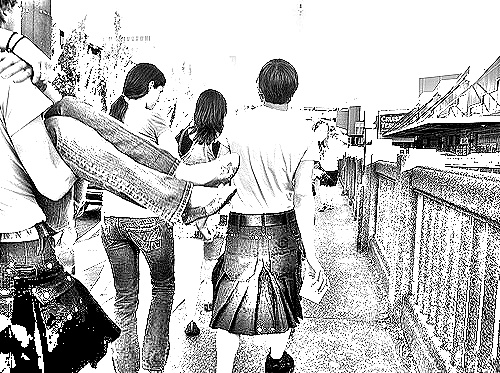
Portrait style: Sketch Portrait